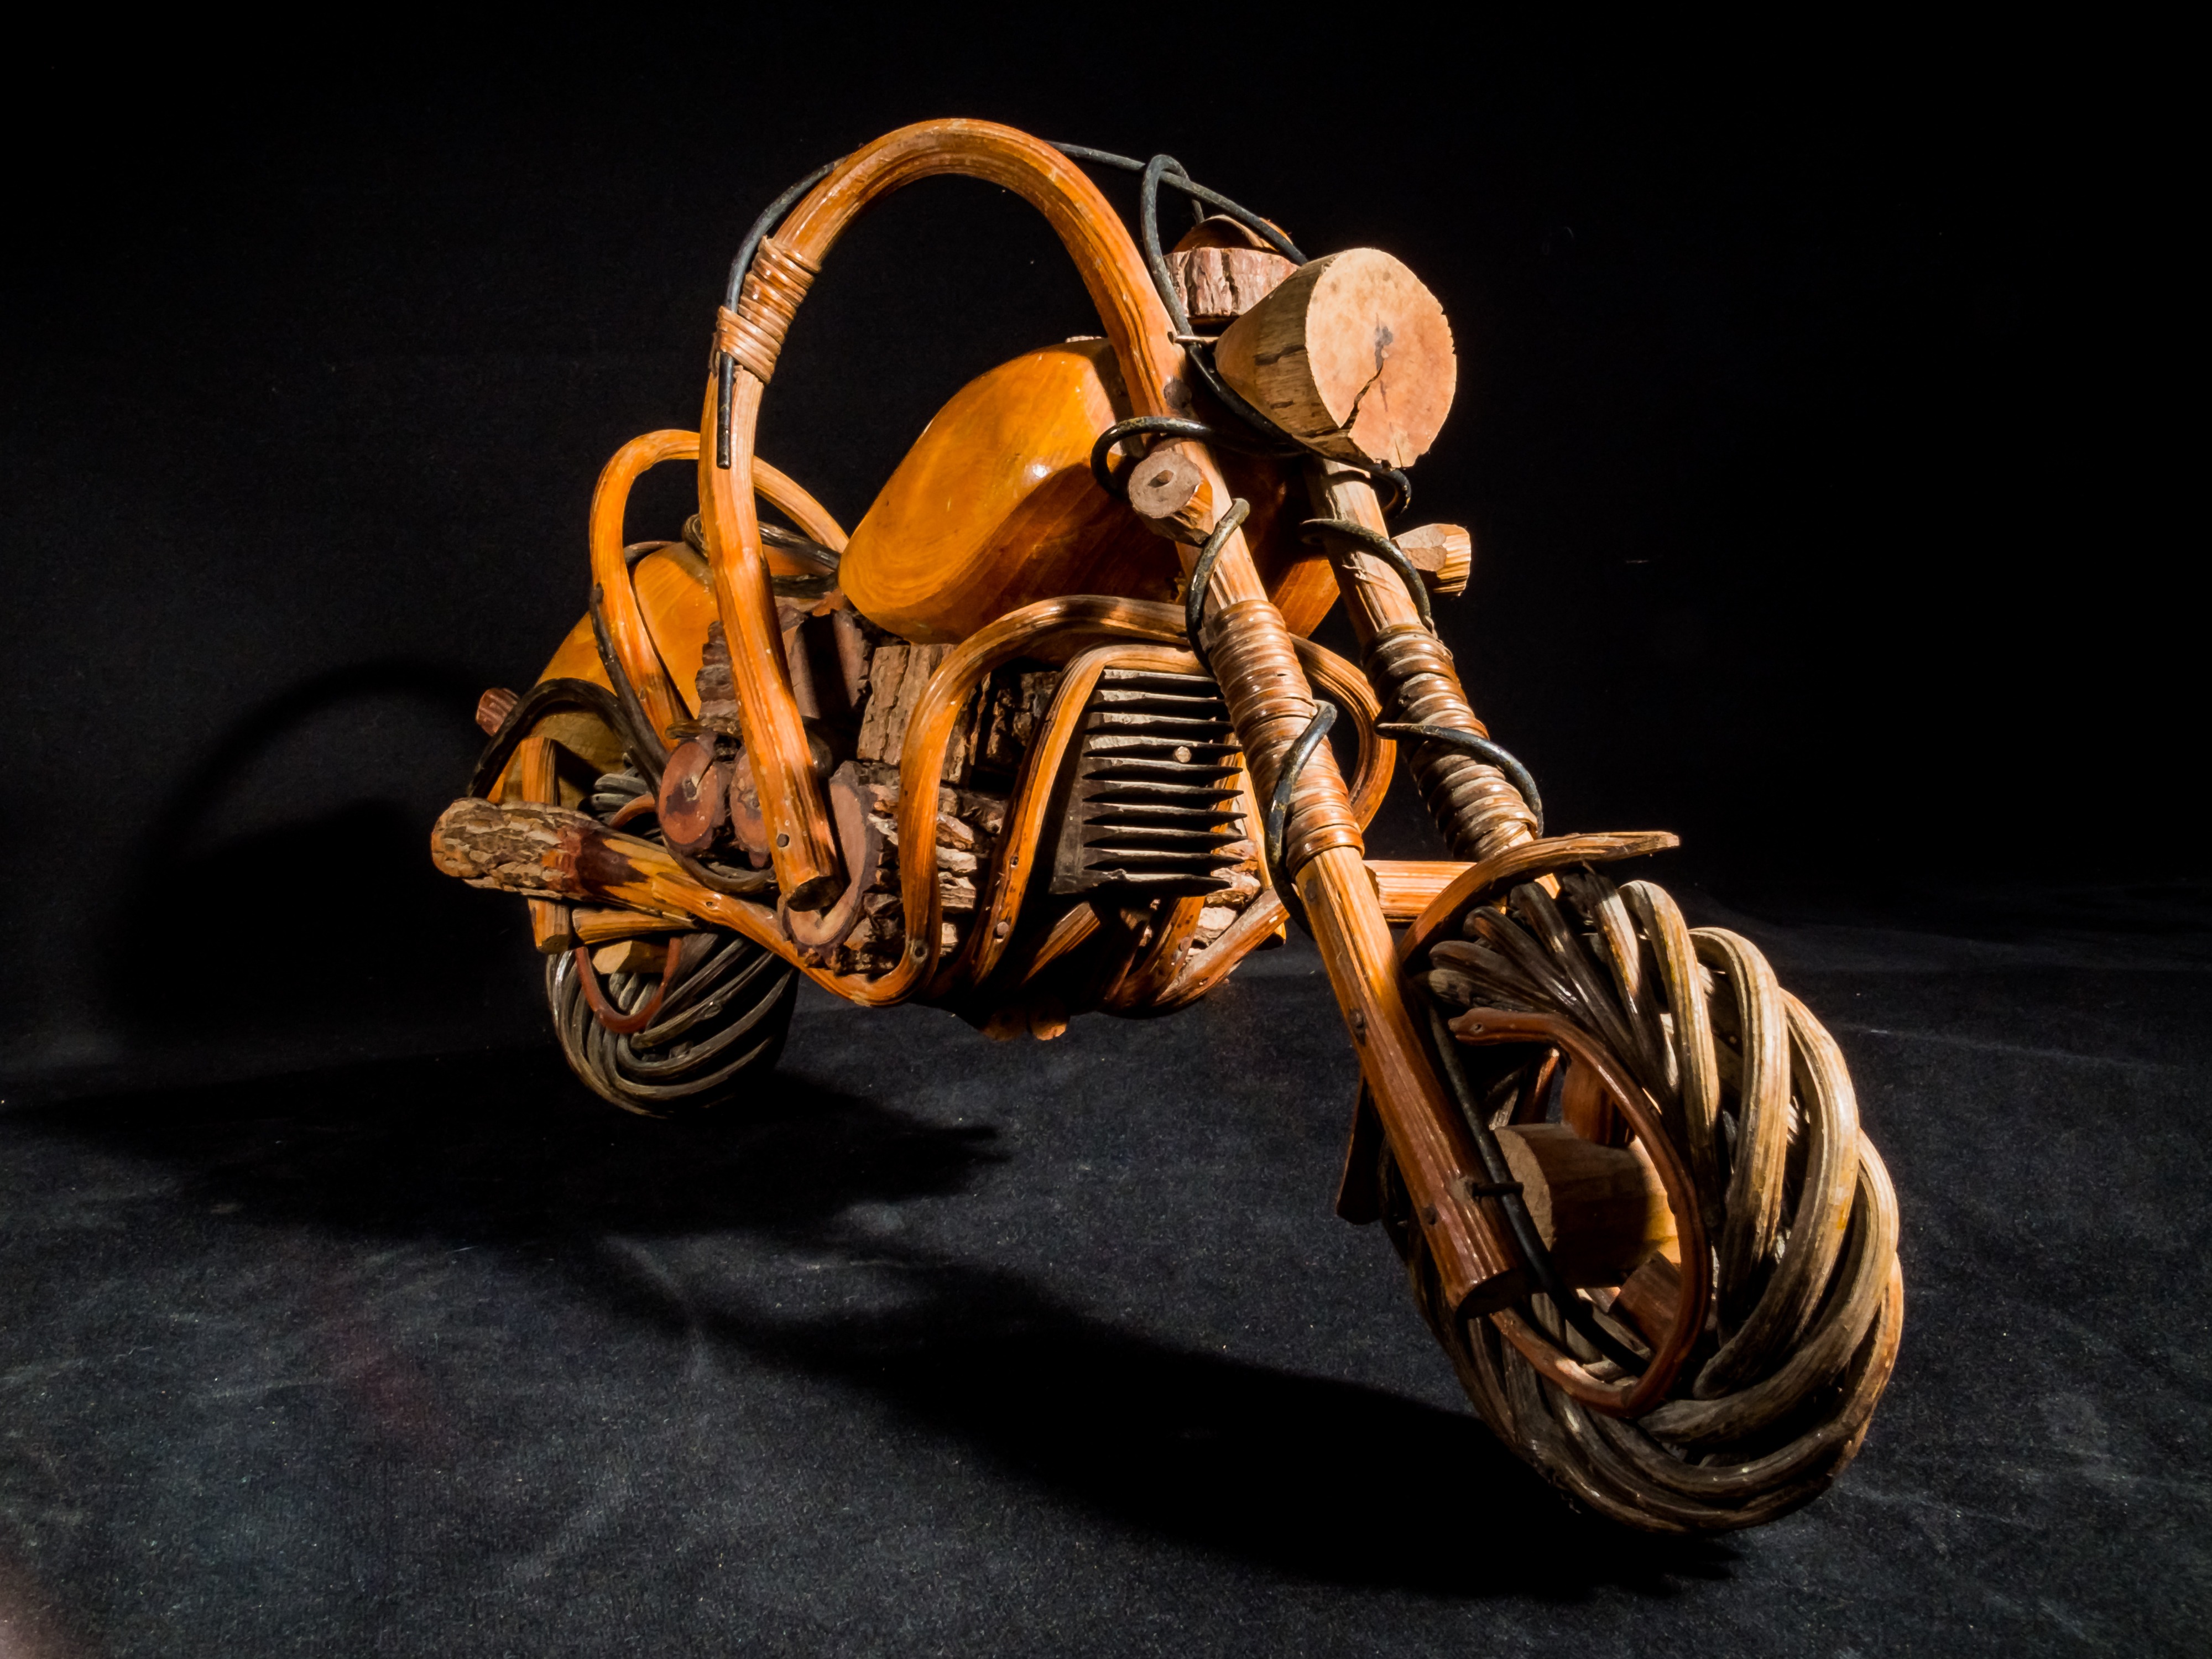
vehicle, sculpture, iron, art from thailand, wood model, wooden motorcycle